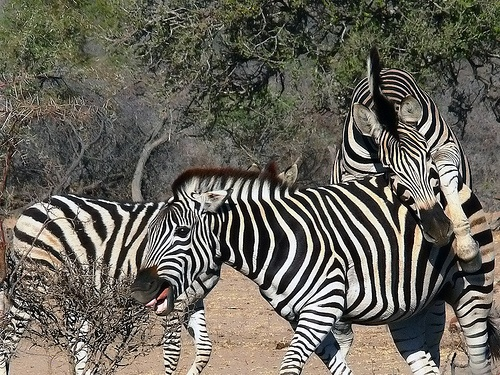
A herd of zebra standing next to each other on a field.
A group of zebra interacting with trees in the background.
Three zebra's one is yelling while being jumped by another
Three young zebras at play in a field with sand and trees.
A bunch of zebras playing and frolicking about with each other.